Dave Van Gorder

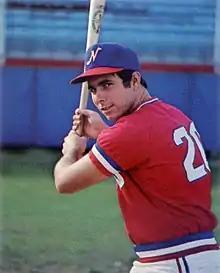
Van Gorder with the Nashville Sounds in 1979

David Thomas Van Gorder (March 27, 1957 – February 4, 2025) was an American Major League Baseball catcher. He played parts of five seasons in the majors for the Cincinnati Reds and Baltimore Orioles from 1982 to 1987.